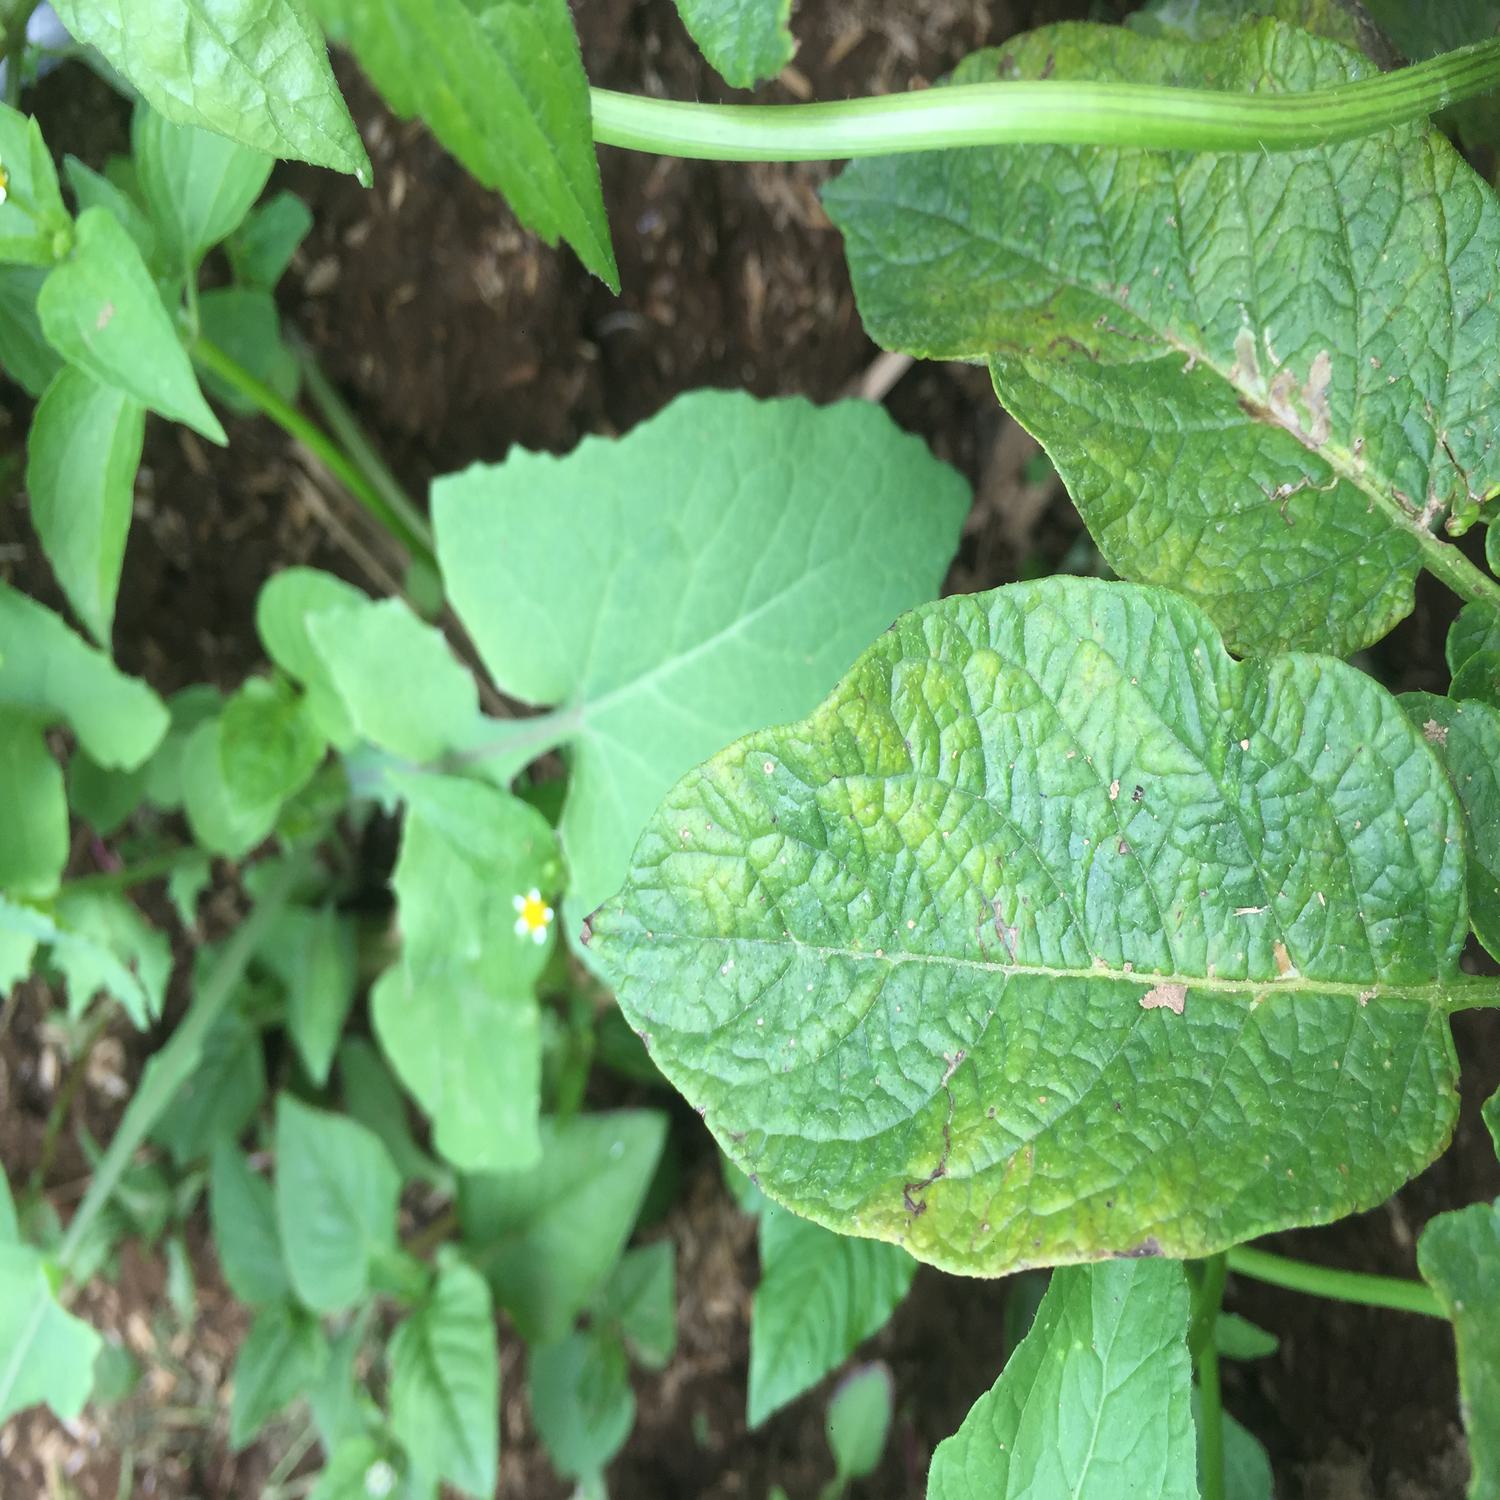
Etiqueta: Virus